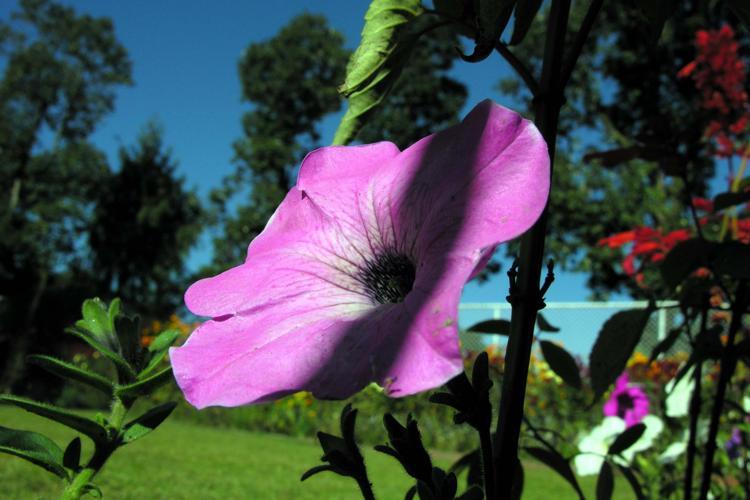
Label: petunia